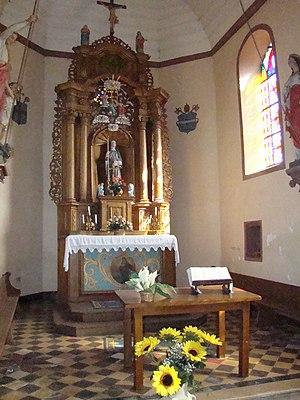
Le choeur de la chapelle Sainte-Odile (Schaeferhof)
Schaeferhof est un village français, situé dans le département de la Moselle et faisant partie de la commune de Dabo.